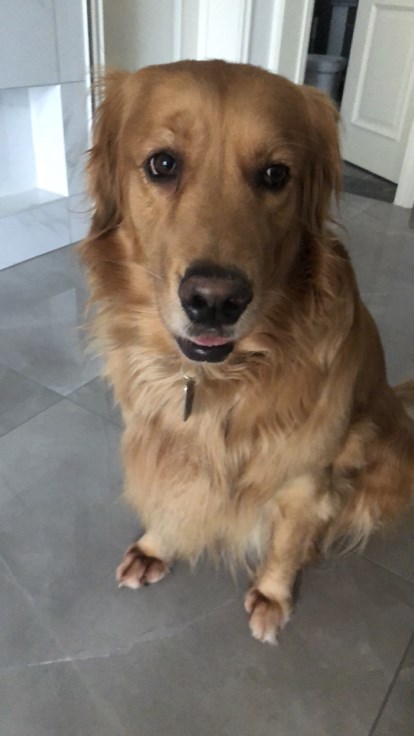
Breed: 5355-n000126-golden_retriever